Architecture of Seattle

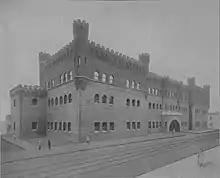
The Washington National Guard Armory sat at the north end of Pike Place Market from 1909 until its demolition in 1968.

The University of Washington boathouse was built in 1918 by the U.S. Navy to serve as a hangar for the Aviation Training Corps, but never used it for that purpose. Instead, it served as storage for racing shells until 1949, and canoes since then. It was the first University of Washington structure to be placed on the National Register of Historic Places.